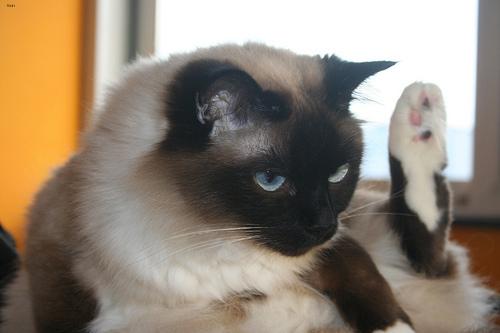
Breed: Birman